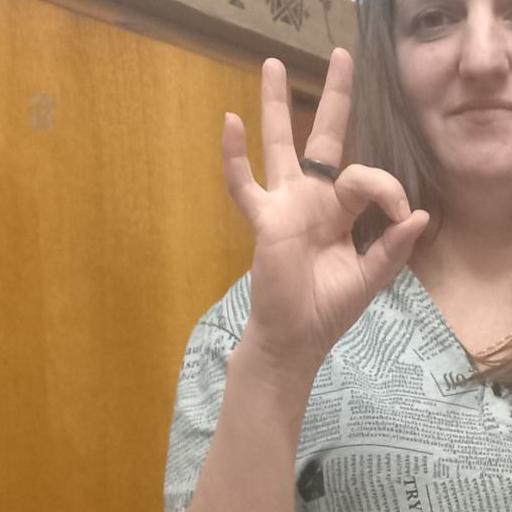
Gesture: ok